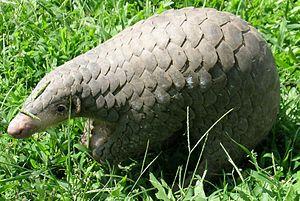
Le Pangolin à courte queue ou Pangolin de Chine. est une espèce de mammifères de la famille des Manidae. Il vit en Asie orientale et du Sud-Est.